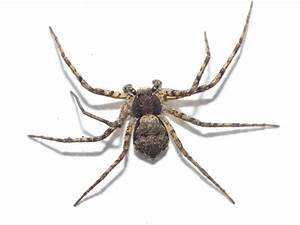
Label: ragno